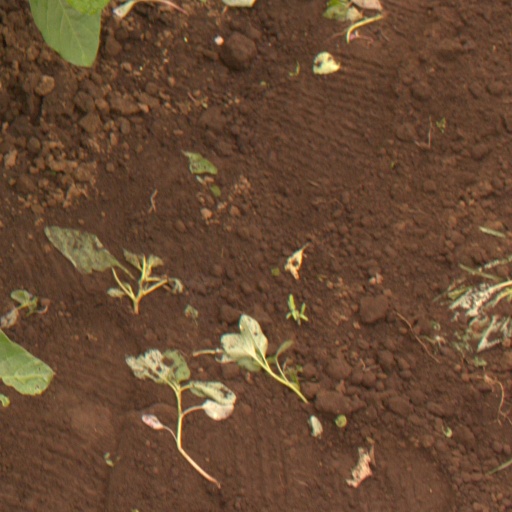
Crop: soybean